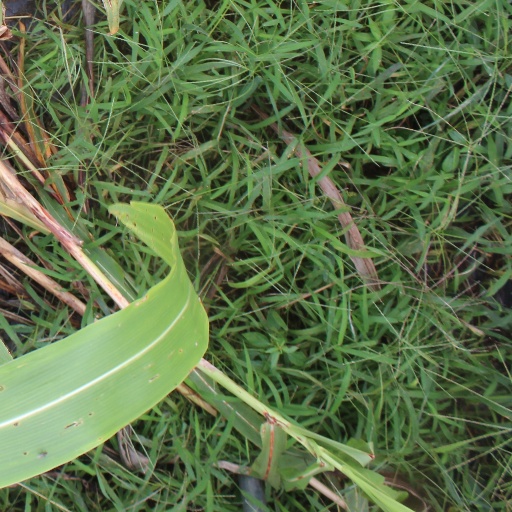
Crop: sorghum